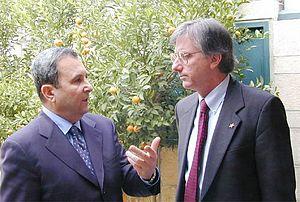
Dennis Ross, né le 26 novembre 1948 à San Francisco, est un auteur et homme politique américain qui a joué un rôle important dans la politique américaine au Moyen-Orient, particulièrement à propos du conflit israélo-palestinien.